Aram Safrastyan

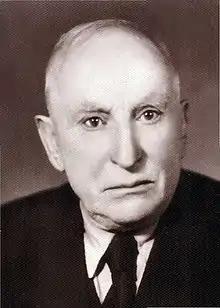

Aram Khachaturi Safrastyan (14 July 1888 – 12 July 1966) was an Armenian orientalist and Turkologist. He was a fellow of the Institute of History and the Institute of Oriental Studies of the Academy of Sciences of the Armenian SSR.